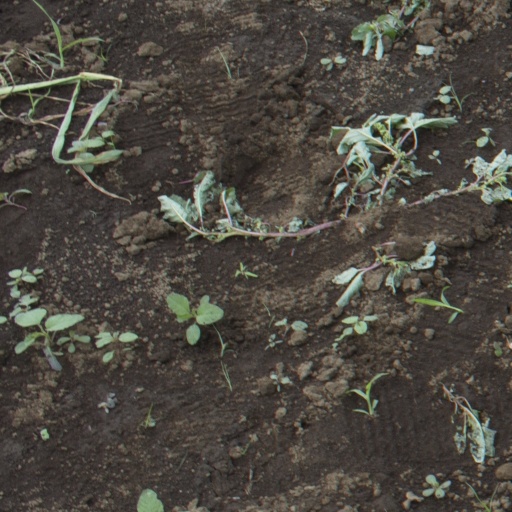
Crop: soybean